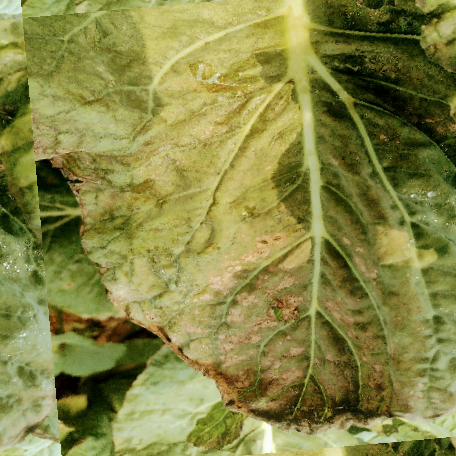
Label: Downy Mildew